Anatoly Demidov, 1st Prince of San Donato

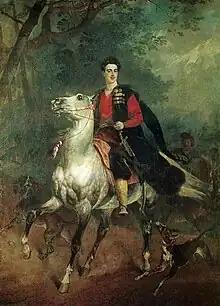
Anatoly Demidov, by Karl Brullov, 1831

Anatoly Nikolaievich Demidov, 1st Prince of San Donato (5 April OS: 24 March 1813 – 29 April 1870) was a Russian industrialist, diplomat, active state councillor, and arts patron of the Demidov family.